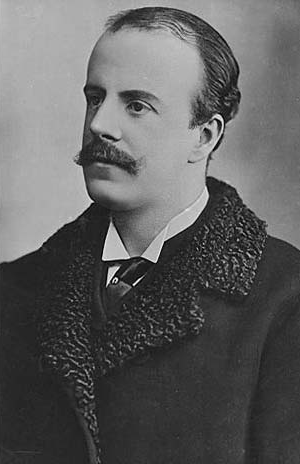
Alexander Duff, 1. hertug af Fife
Alexander William George Duff, 1. hertug af Fife, KG, KT, GCVO, VD, PC var en skotsk adelsmand, der giftede sig ind i det britiske kongehus.